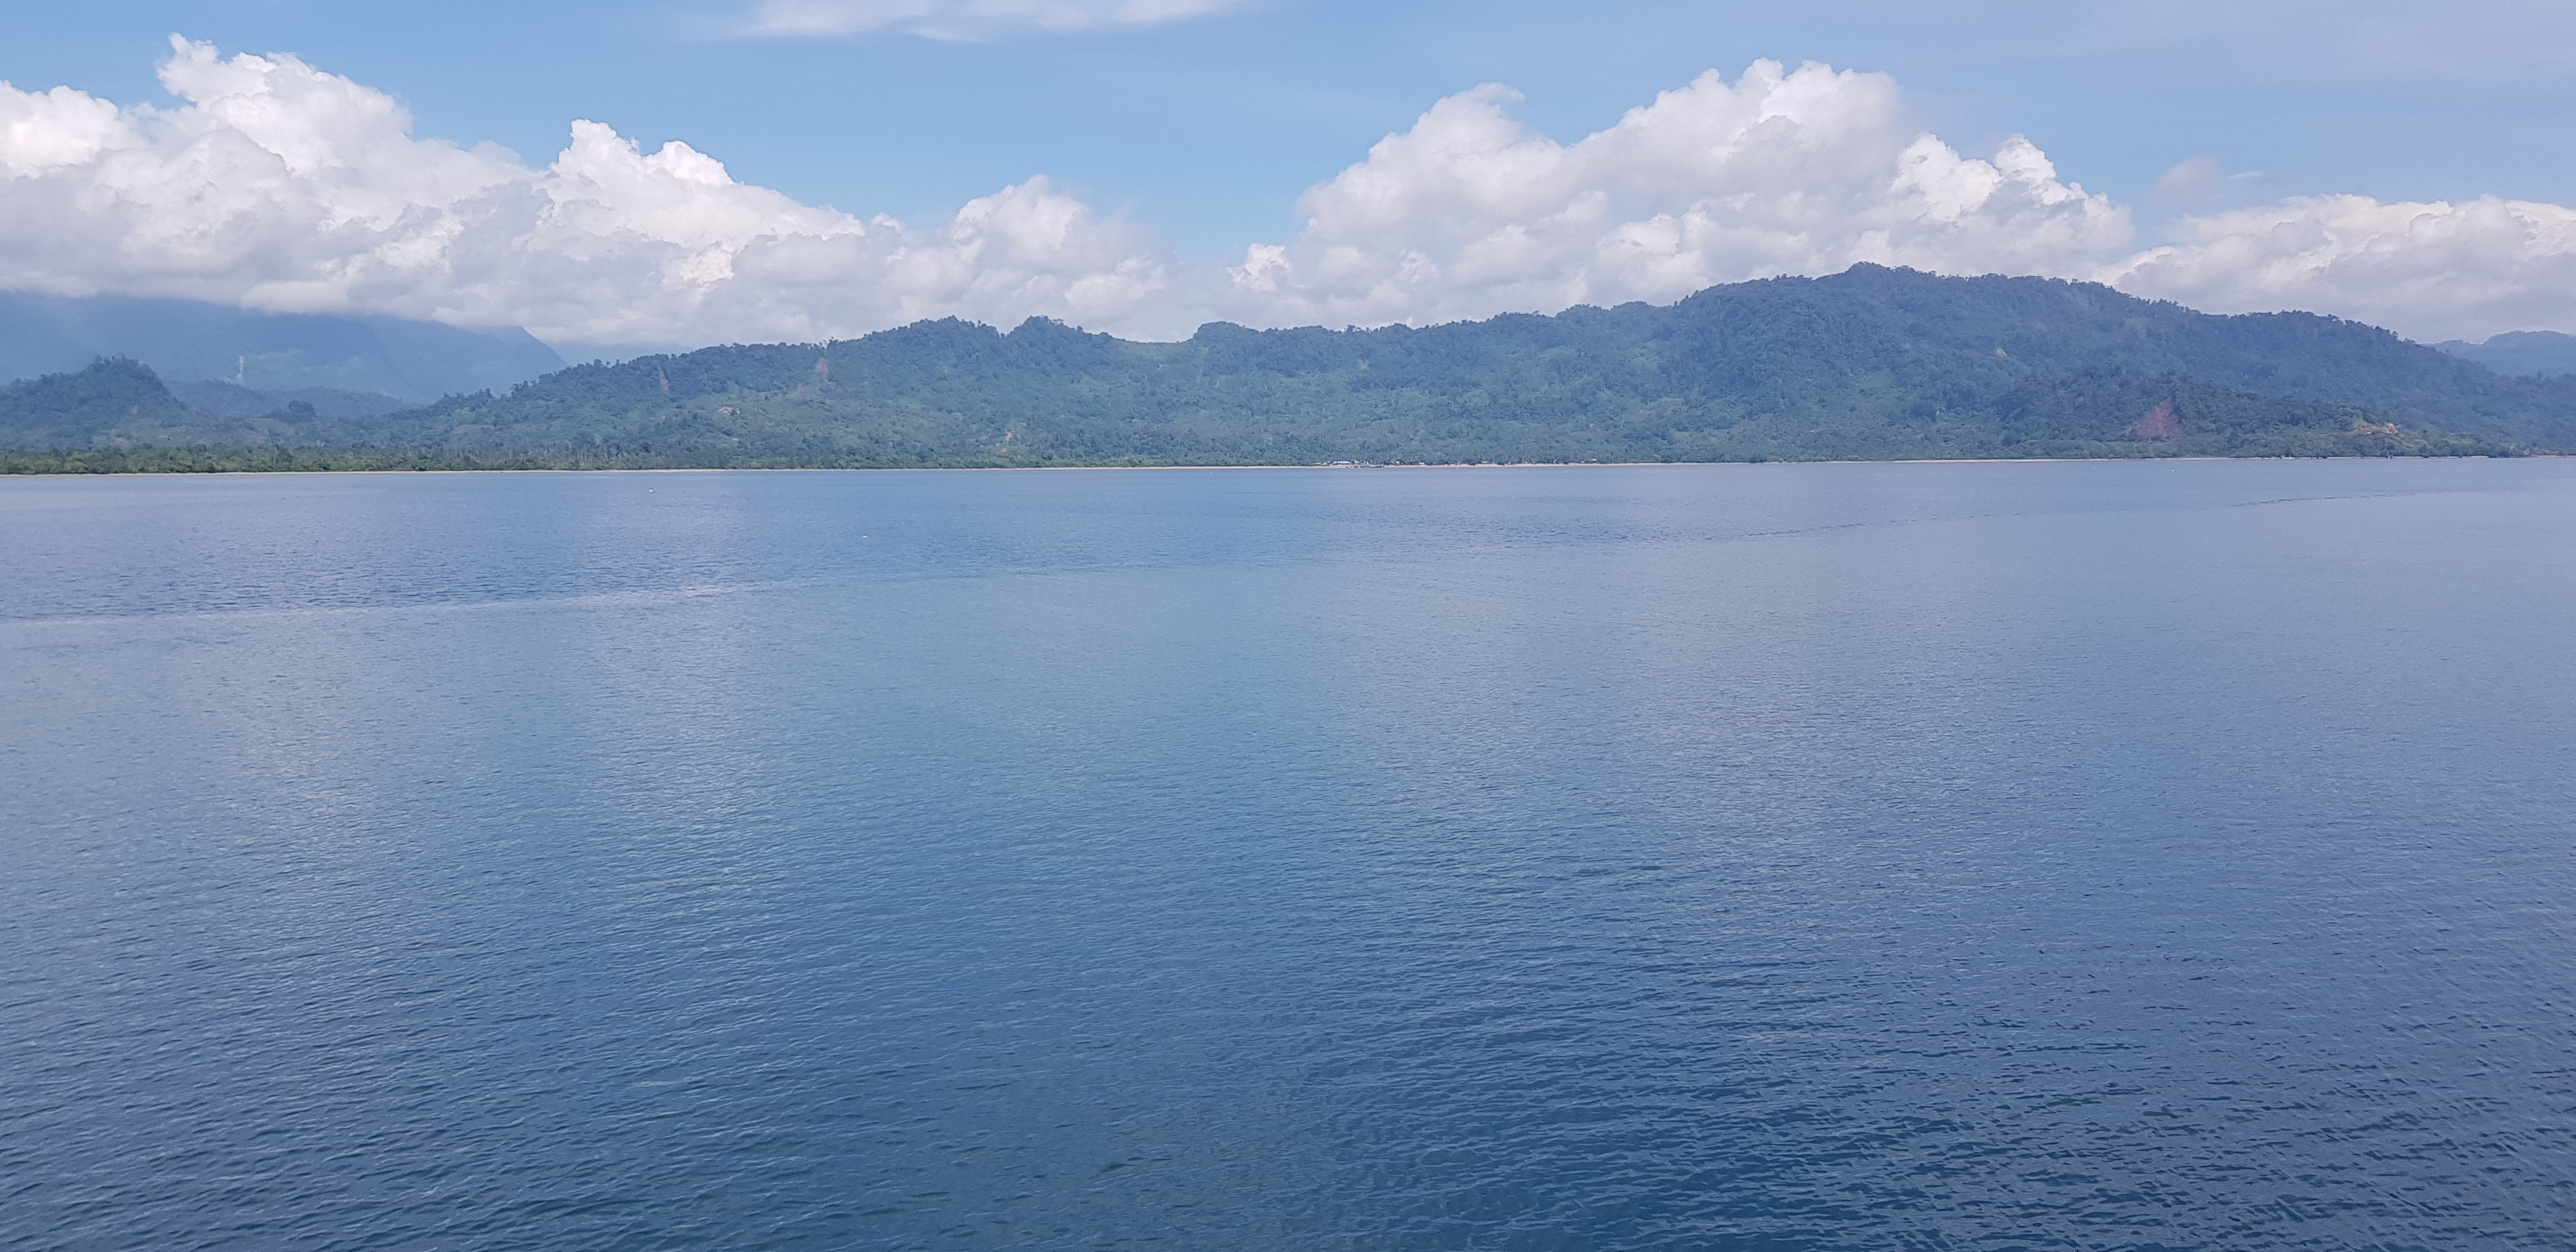
natural, body of water, water resources, water, sky, lake, reservoir, blue, sea, sound, lake district, calm, loch, highland, horizon, ocean, mountain range, coastal and oceanic landforms, river, cloud, mountain, bank, coast, bay, channel